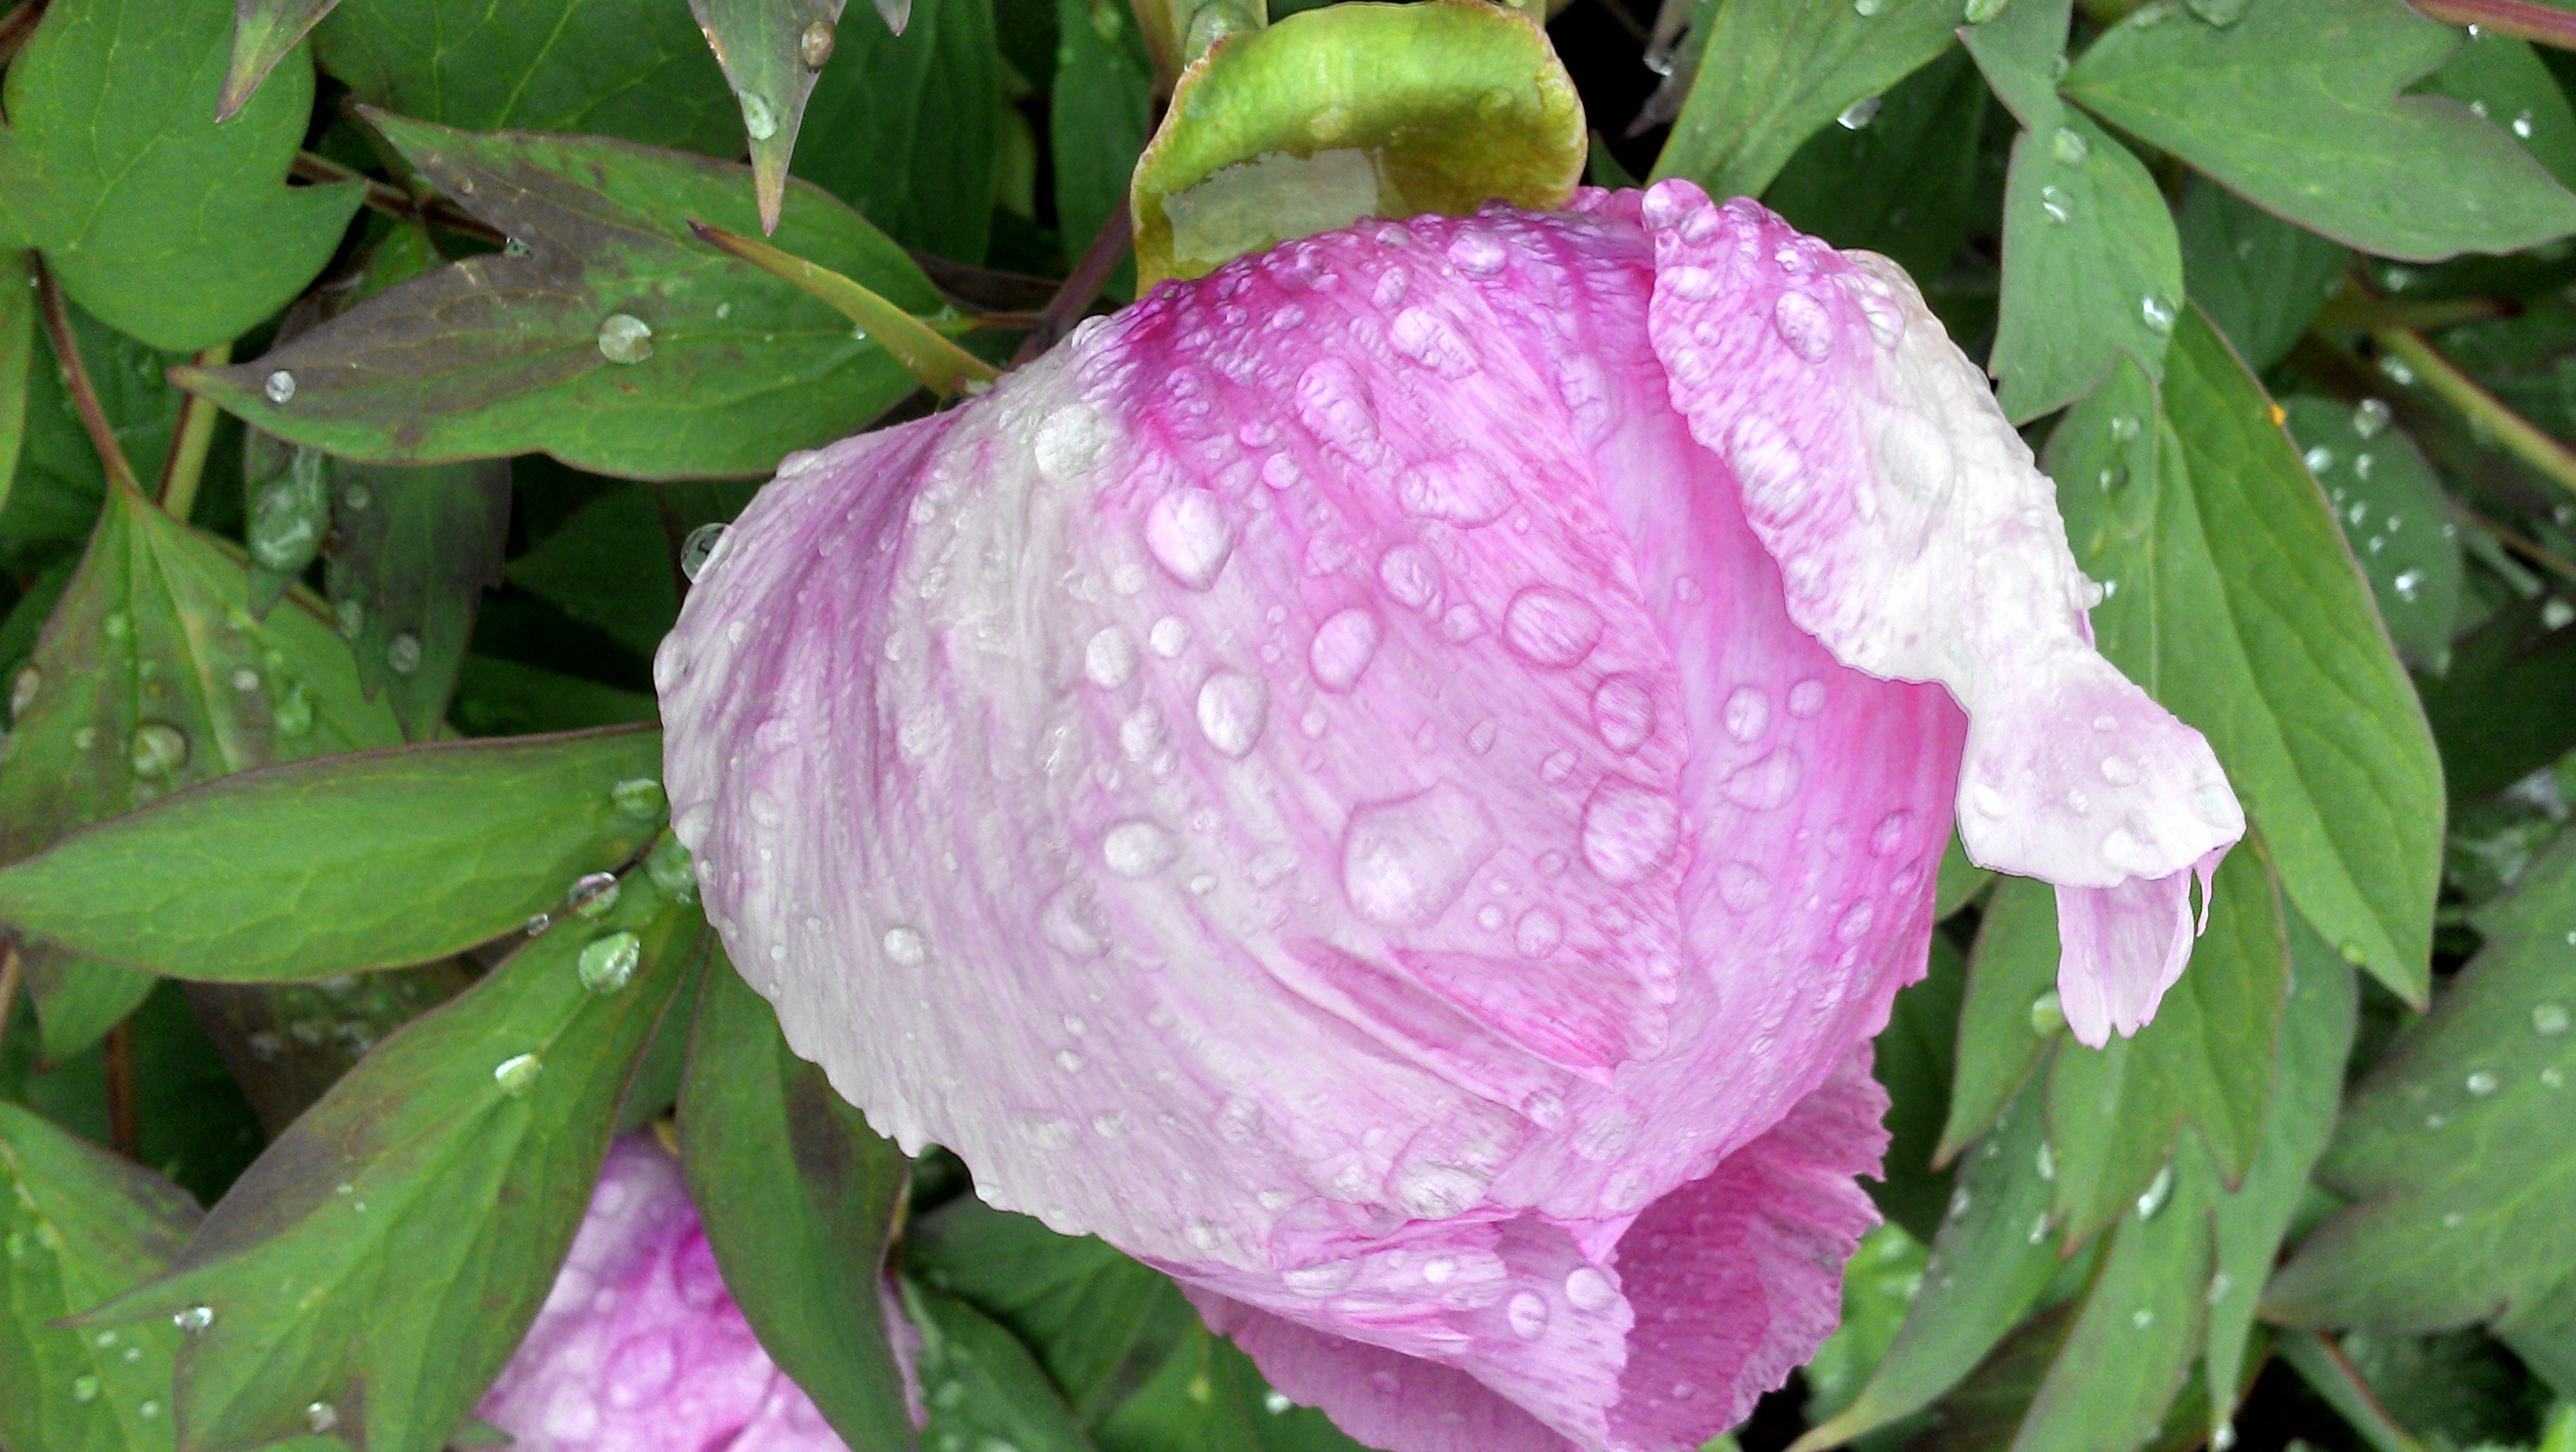
nature, plant, flower, flora, peony, flowering plant, land plant